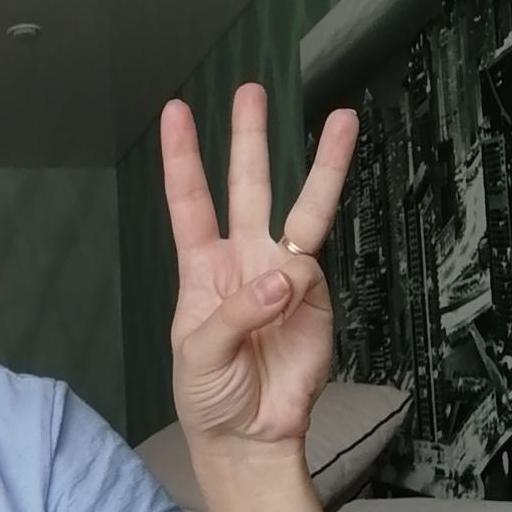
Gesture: three